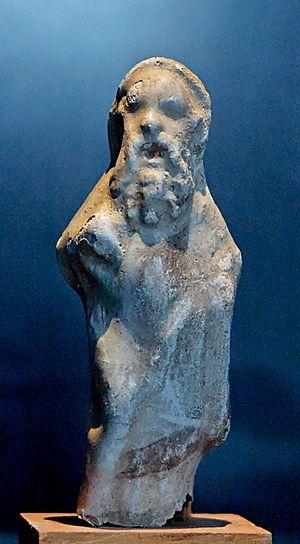
Statuette d'Homère. Terre cuite, première moitié du IIIe siècle av. J.-C. Provenance